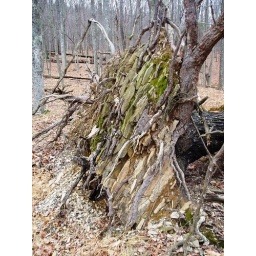
A recently uprooted tree reveals this hard rocks beneath the surface.